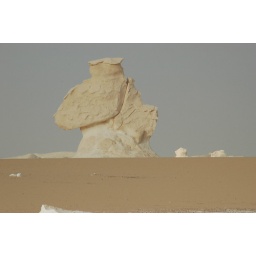
wind-formed dog figure in the white desert of egypt's western desert